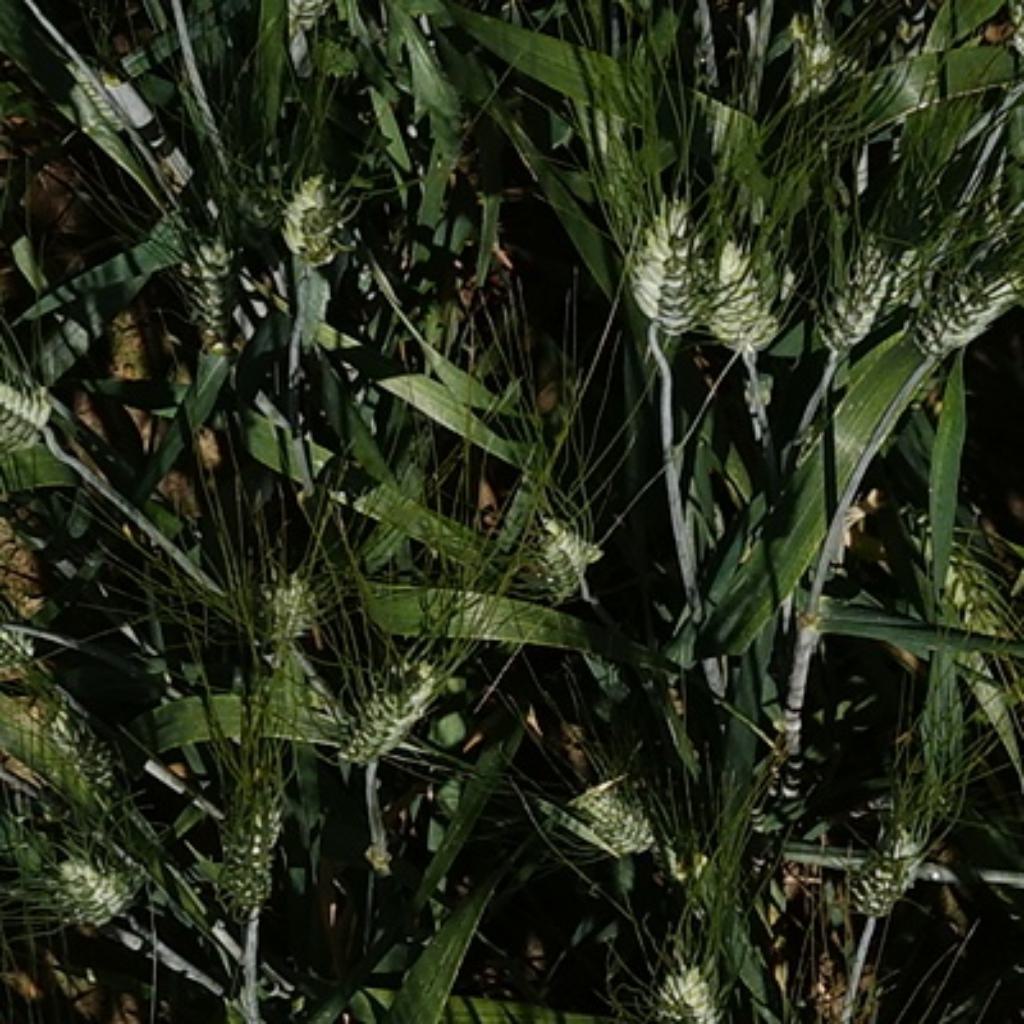
Country: France
Location: Gréoux
Wheat development stage: Filling